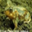
Label: frog